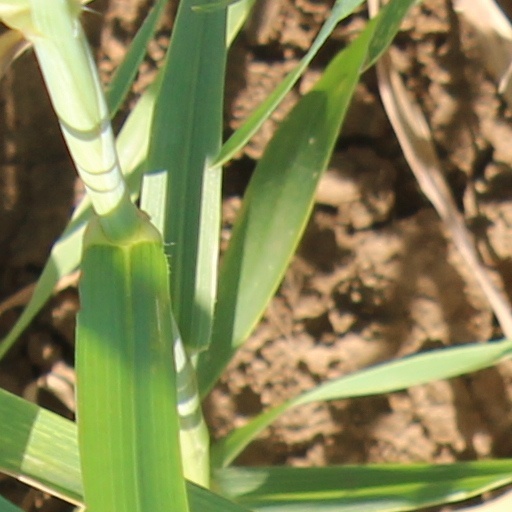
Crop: wheat